Sabbath Morning at Sea

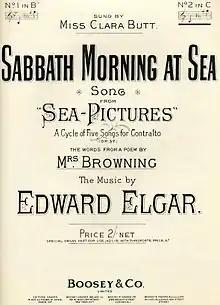

The opening reintroduces the oceanic theme from "Sea Slumber Song". Several lines in the last stanza are repeated. At "And on that sea commixed with fire" the opening bars of the song cycle are quoted.